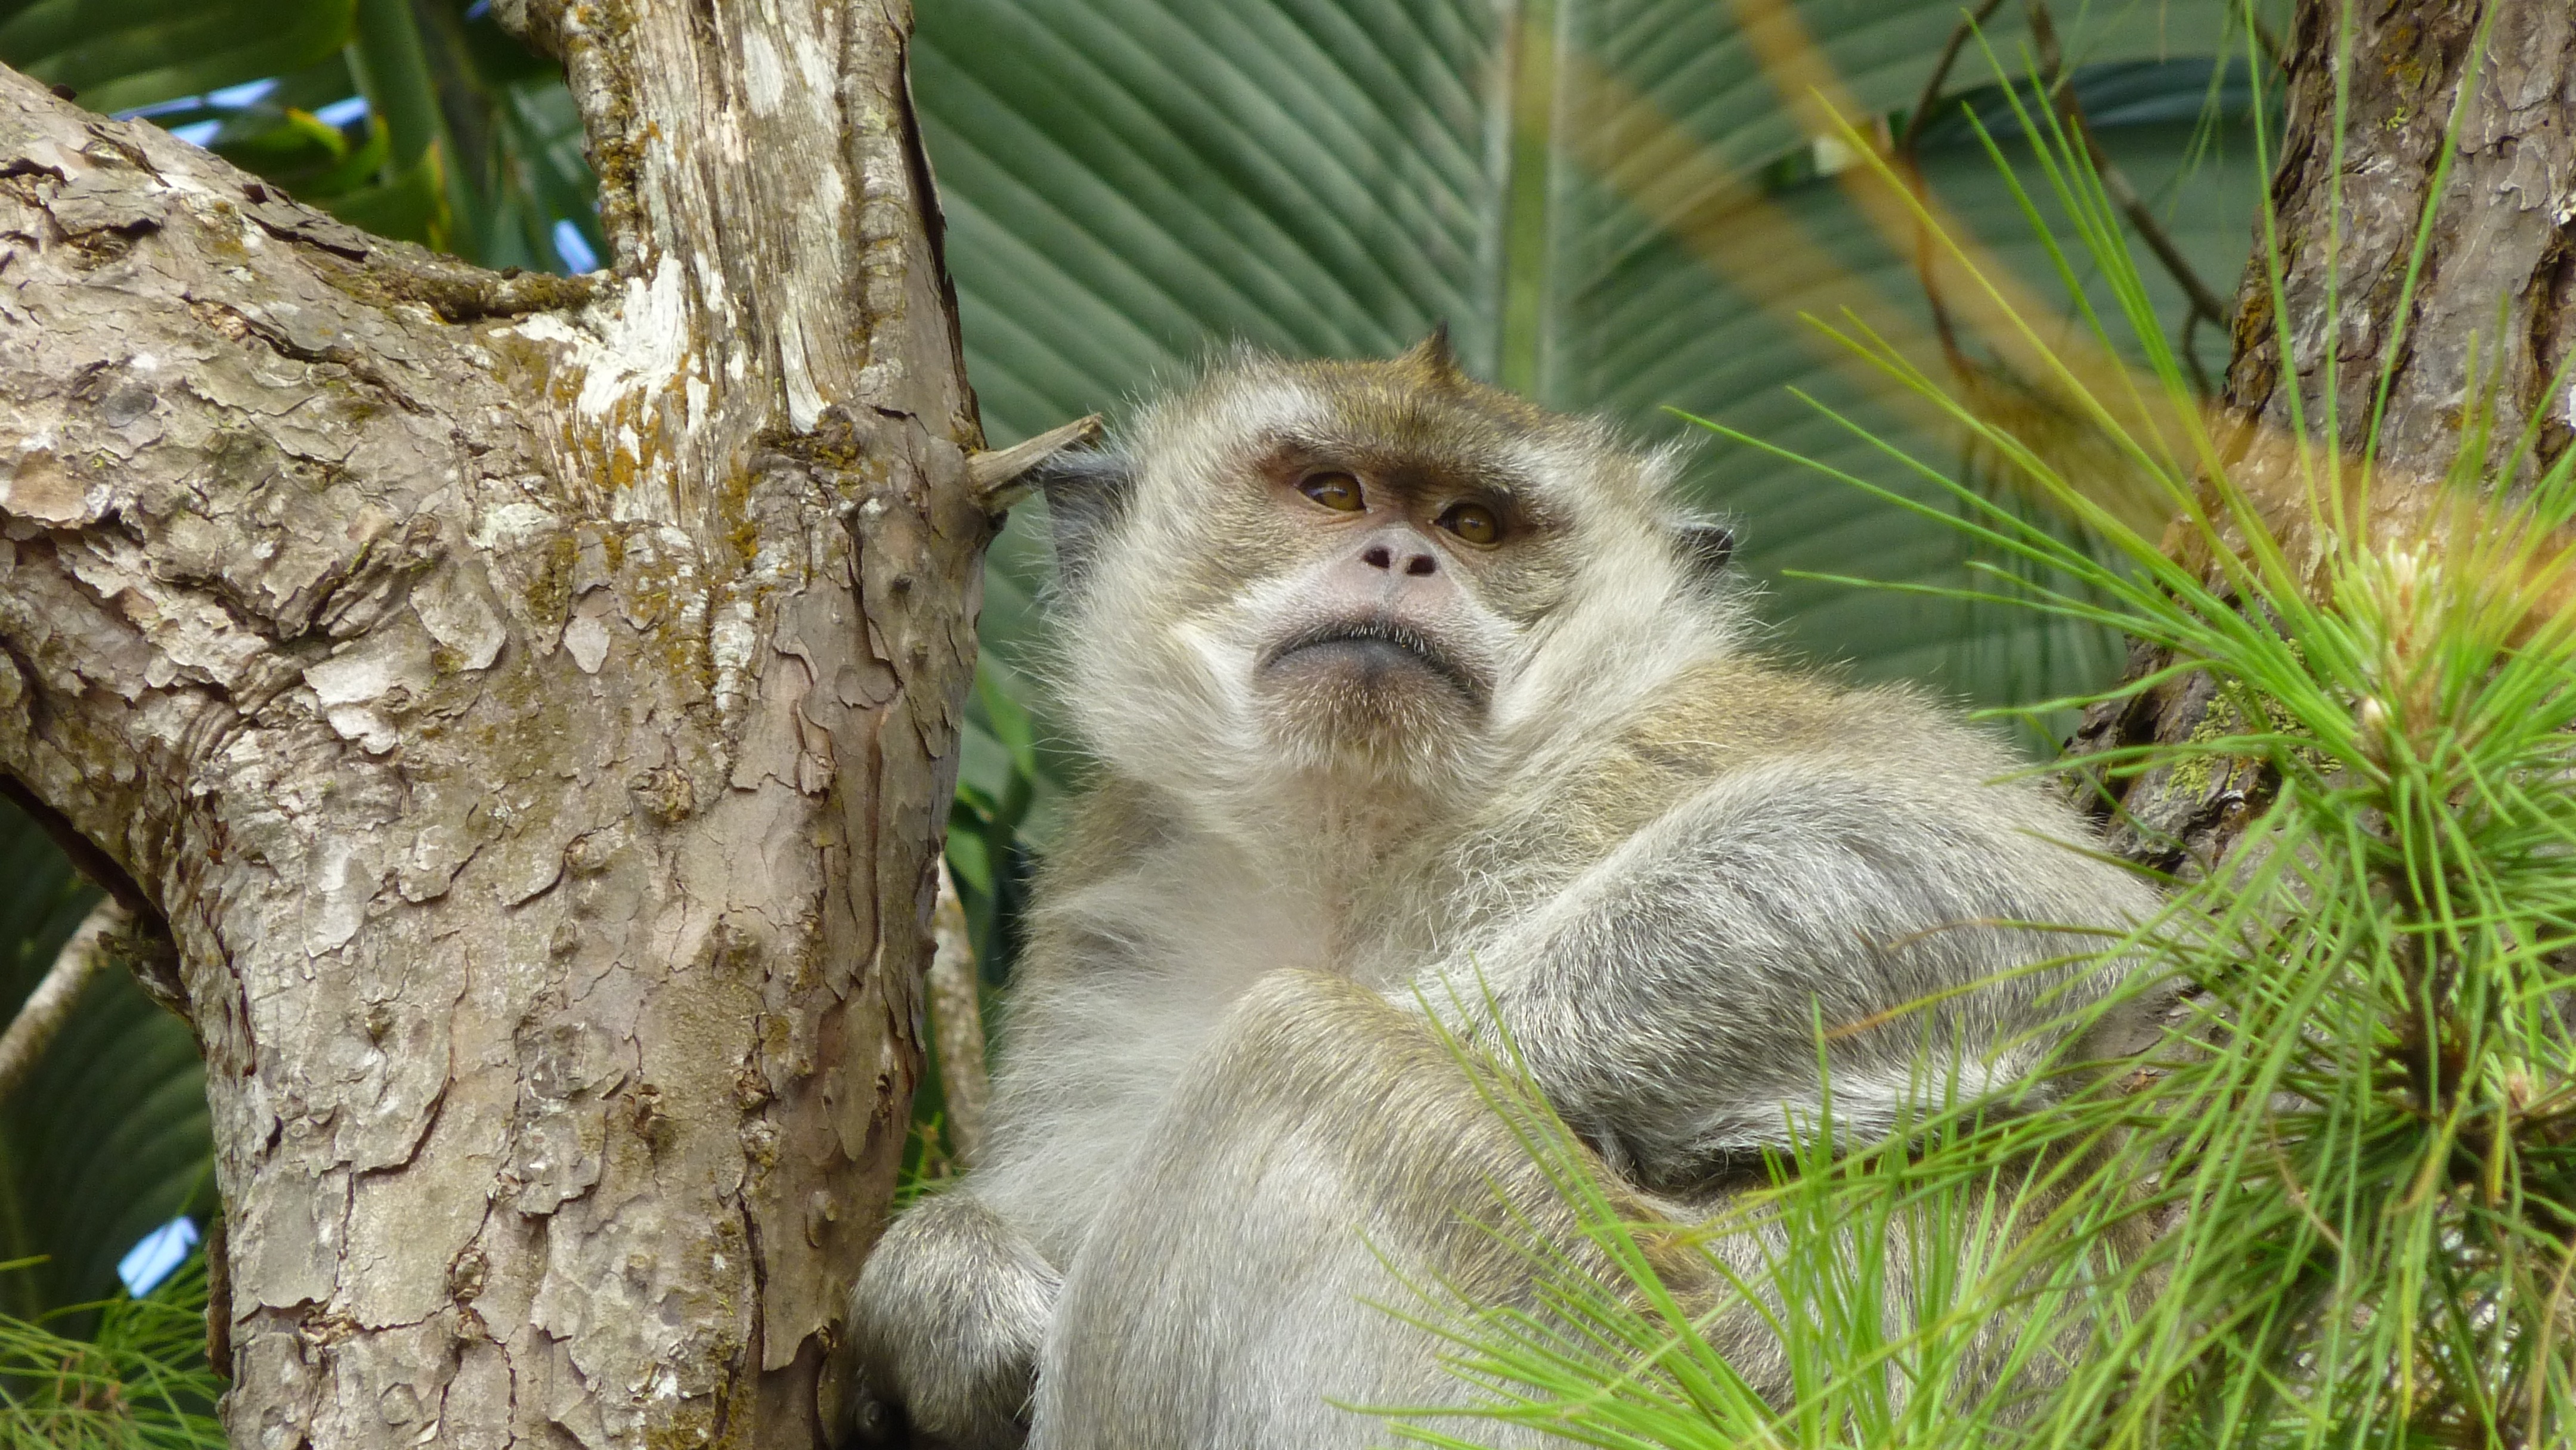
tree, animal, wildlife, zoo, tropical, mammal, close, monkey, fauna, primate, sit, vertebrate, macaque